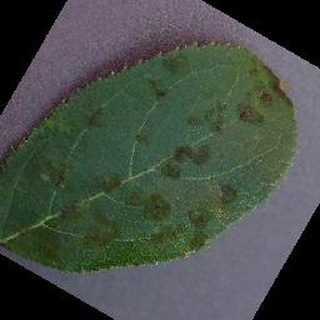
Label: apple_apple_scab